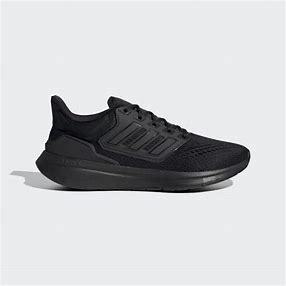
Brand: Adidas
Model: EQ21 Run